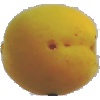
Label: Peach 2